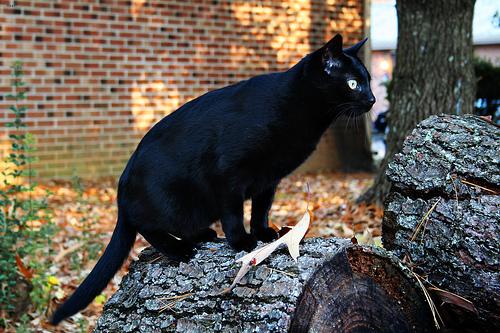
Breed: Bombay